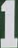
Number: 1